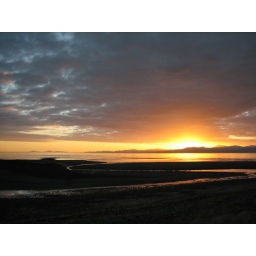
morning views from our kitchen window in nz